Anthony W. Ishii

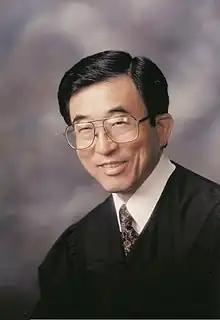

Anthony Wayne Ishii (born 1946) is a senior United States district judge of the United States District Court for the Eastern District of California.